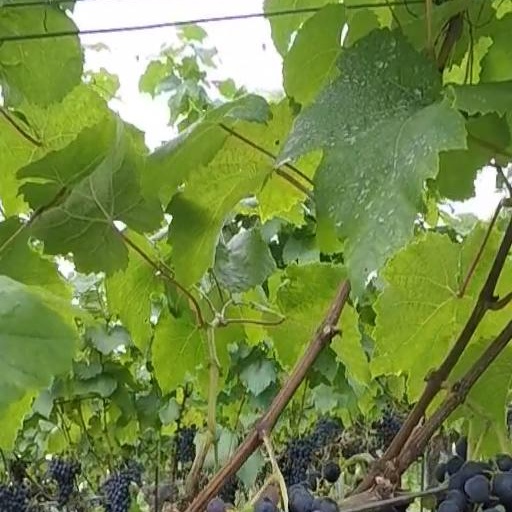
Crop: grape